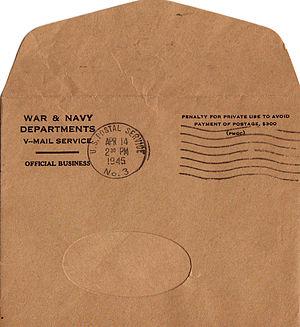
Une enveloppe, en papeterie, est un pliage que l'on peut sceller, destiné à contenir un courrier pour le protéger, notamment des regards indiscrets lors du transport, et sur laquelle on place l'affranchissement.